Beverly Depot–Odell Park Historic District

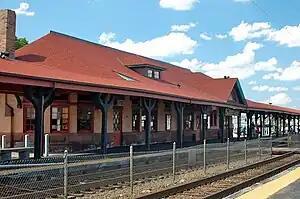
Beverly Depot

The Beverly Depot–Odell Park Historic District encompasses a commercial and industrial area of Beverly, Massachusetts that was developed to its height in the late 19th and early 20th centuries. A central theme of the district relates to Beverly's transportation history with several railroad-related buildings, a carriage manufactory and early automobile factory. The district, listed on the National Register of Historic Places in 2014, include two buildings previously listed: the Beverly Depot, built 1896, and the main post office, built 1910.